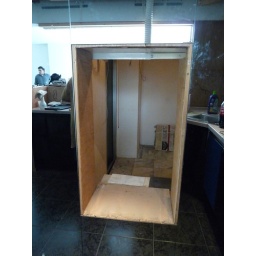
We took out the double ovens. There will be a new oven and a new microwave in there.